No. 12 Squadron RAAF

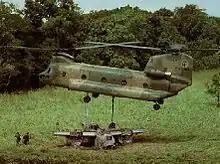
A No. 12 Squadron Chinook picking-up a Boston bomber in Papua New Guinea

No. 12 Squadron was re-formed at Amberley on 3 September 1973 to fly the RAAF's twelve new CH-47C Chinook helicopters. The helicopters were shipped from the United States to Brisbane on board the aircraft carrier , and arrived in Australia in March 1974. The squadron made its first flight in the aircraft on 8 July 1974, and was declared operational with the type in December that year. The Chinooks were primarily used to support Australian Army units based in northern Australia, though they also occasionally conducted air-sea rescues, provided flood relief and performed a range of other tasks in support of the civil authorities. Unusual tasks included placing lighthouses in isolated locations and air conditioning plants on the roofs of tall buildings and supporting police anti-narcotics operations. In late August 1980 one of No. 12 Squadron's Chinooks flew from Amberley to Malaysia to recover a crashed Royal Malaysian Air Force S-61 Nuri helicopter; this was the longest helicopter deployment undertaken by the RAAF to that time.